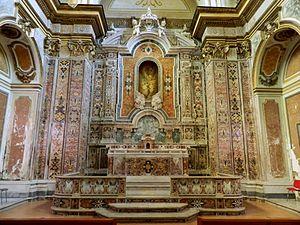
Le baroque napolitain est une forme artistique et architecturale qui se développe au XVIIᵉ siècle et dans la première moitié du XVIIIᵉ siècle à Naples. Il est reconnaissable à ses décorations flamboyantes de marbre et de stuc, caractéristiques des structures du bâtiment. En particulier, le baroque napolitain s'épanouit au milieu du XVIIᵉ siècle avec les œuvres de plusieurs architectes locaux hautement qualifiés et se termine au milieu du siècle suivant, avec l'arrivée des architectes néoclassiques.